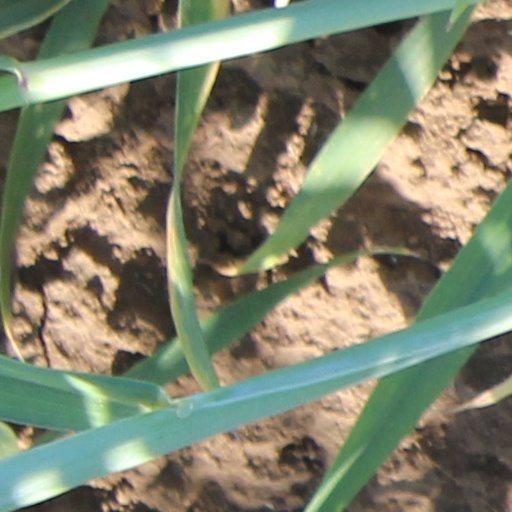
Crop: wheat